Los Umbrellos

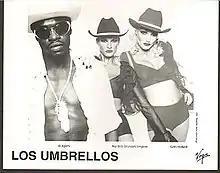
Los Umbrellos, 1997

Los Umbrellos was a Latin pop dance group formed in Denmark. It was formed by record producer Kenneth Bager in 1997 and disbanded in 1999. It was led by the rapper Al Agami, the exiled crown prince of the small African enclave of Lado. His family fled to Denmark to escape the persecution of Ugandan dictator Idi Amin. The group contained backing vocals from two former models and Danish TV co-hosts, Mai Britt Vingsøe and Grith Höifeldt.